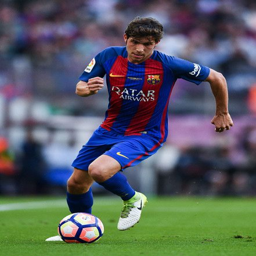
athlete runs with the ball during the match .